Albert Werkmüller

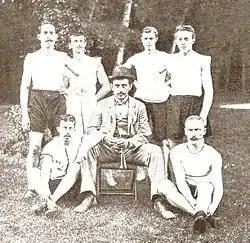
Albert Werkmuller

Albert Karl Werkmüller (31 December 1879 – 21 August 1914) was a German track and field athlete who competed at the 1900 Summer Olympics in Paris, France. Werkmüller competed in the 200 metres. He placed either fourth in his four-man first round (semifinals) heat and did not qualify for the final. He was born in Berlin.